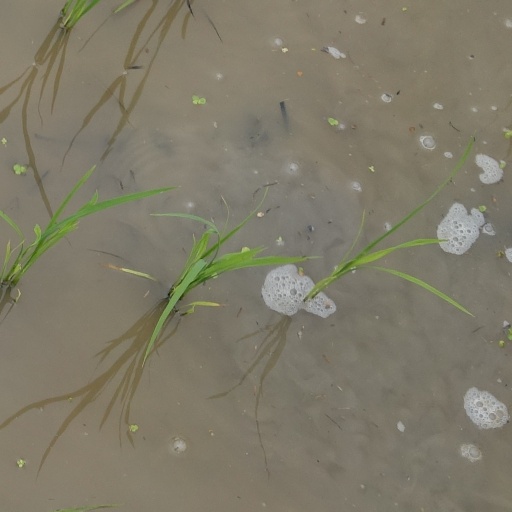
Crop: rice